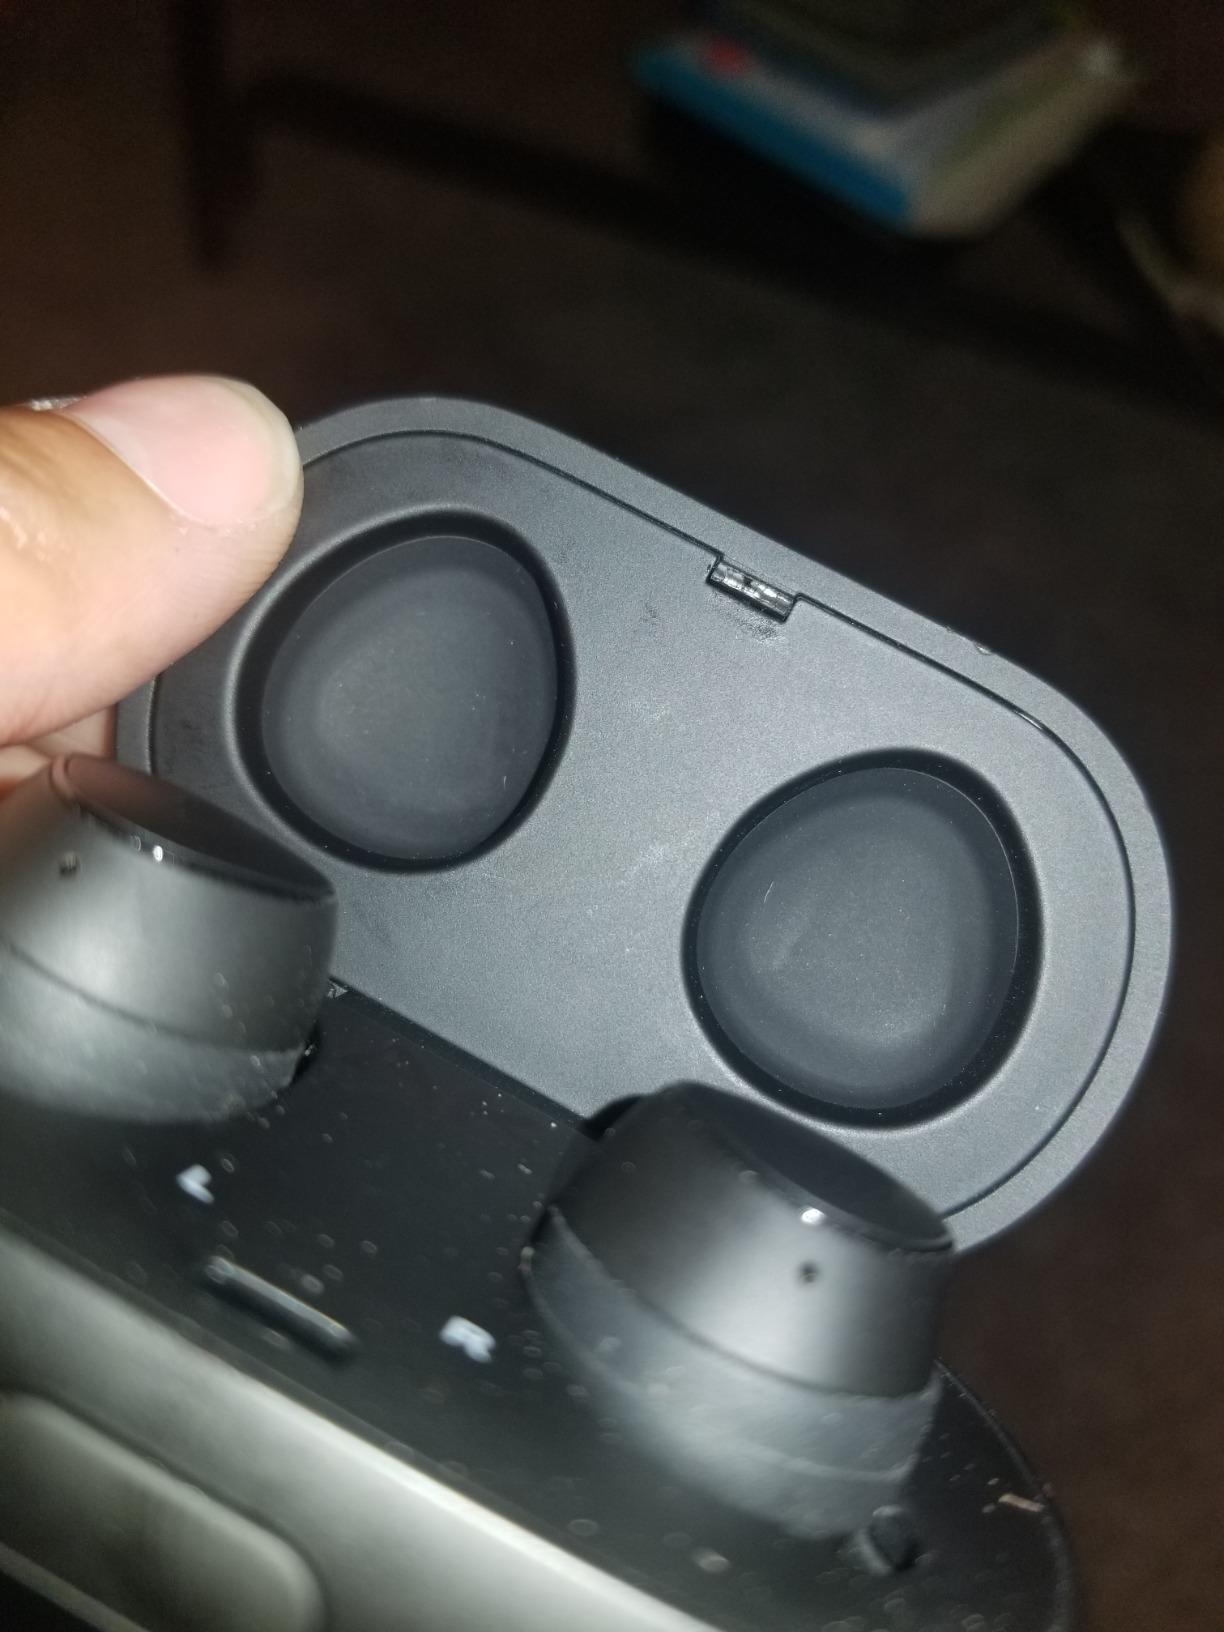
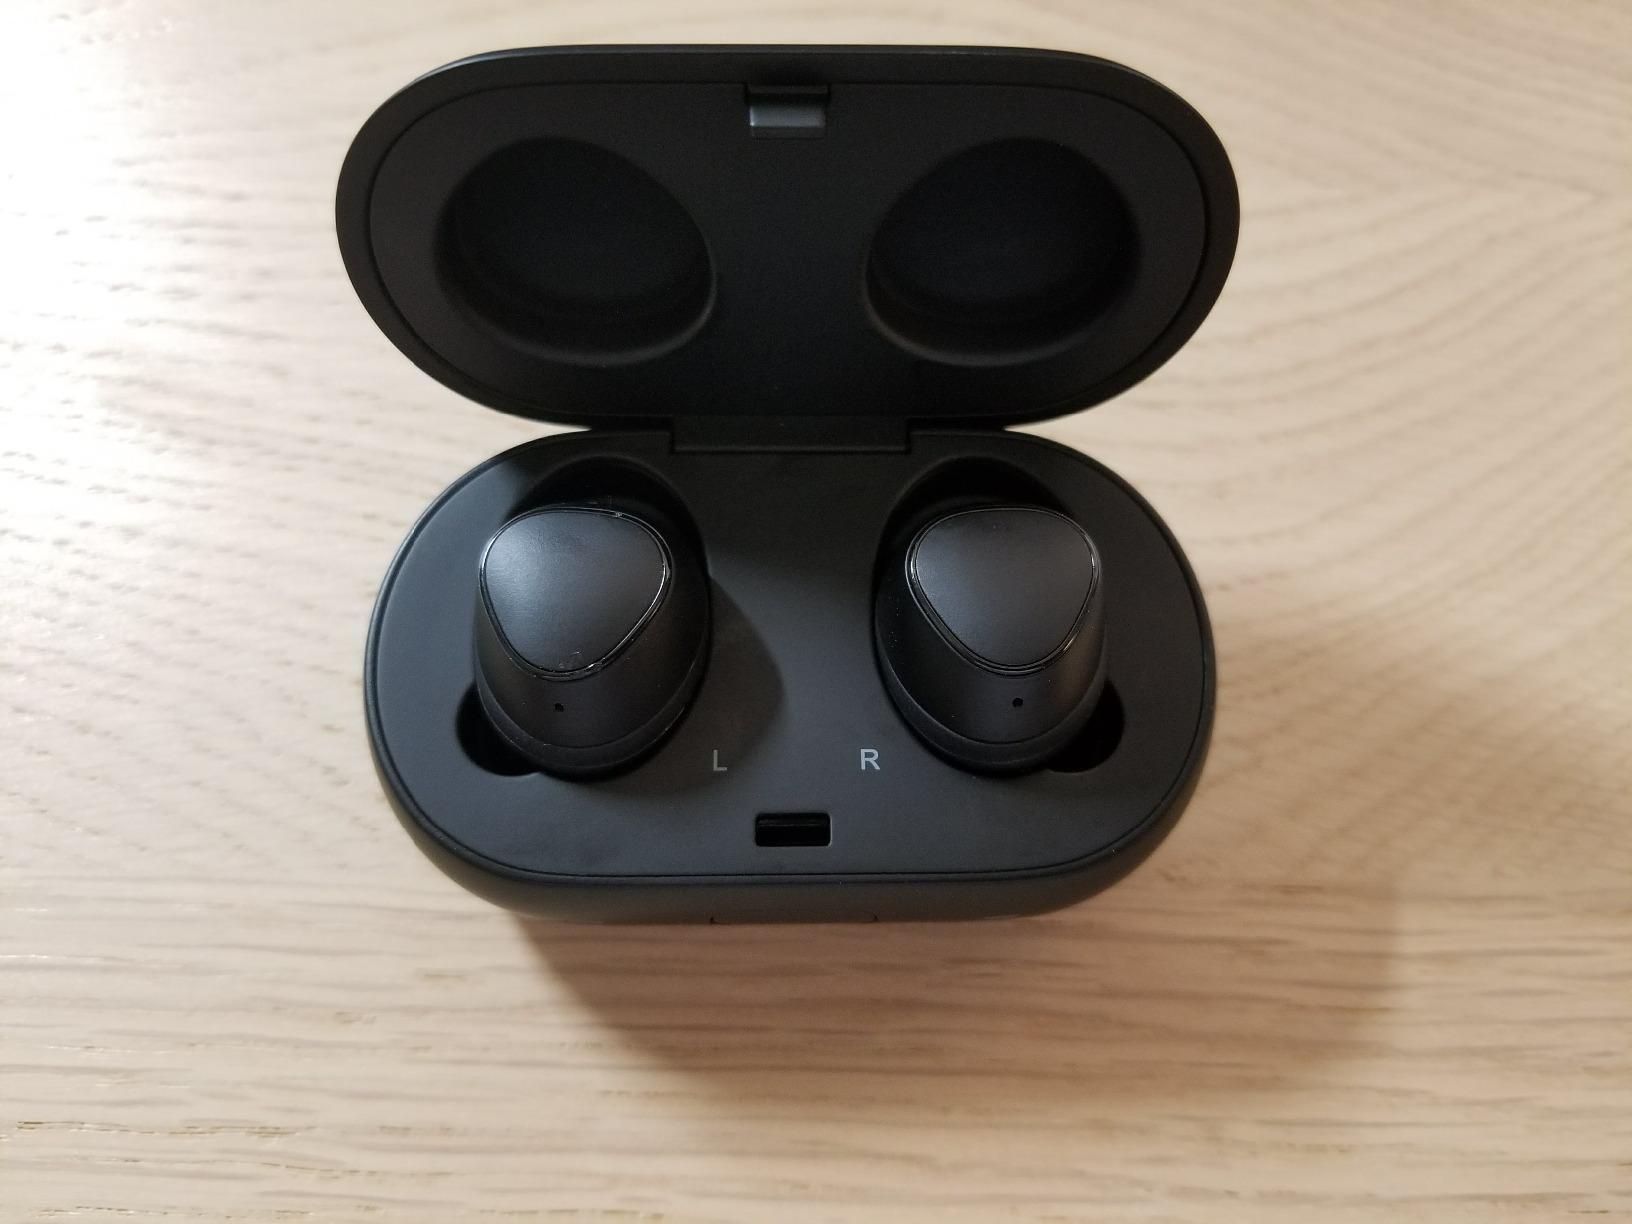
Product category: earbuds
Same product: yes